Sophie Moss

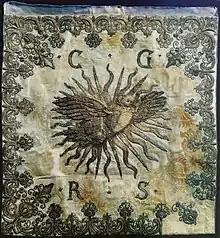
The 1654 "proporzec" of Charles X Gustav of Sweden donated in 1957 by Zofia Tarnowska-Moss and her brother, Stanisław, to the Wawel Royal Castle National Art Collection

When Tarnowska left her father's home in 1939, he gave her the personal seventeenth-century jack (""proporzec""), of King Karl Gustav of Sweden, a trophy won at his army's defeat on the Tarnowski estate during the Deluge. In 1957, she and her brother Stanislaw, also living in London, decided to donate the flag to the Wawel Art Collection in Kraków, where it remains. The government highlighted the cultural event and granted the visiting party visas, but Tarnowska declined the offers of expenses-paid travel and hospitality. The siblings paid their own expenses and were allowed to revisit Rudnik.